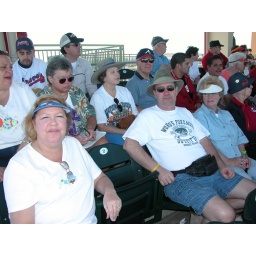
Amazing what field flash does.... This photo was taken by me and such my seat is empty.